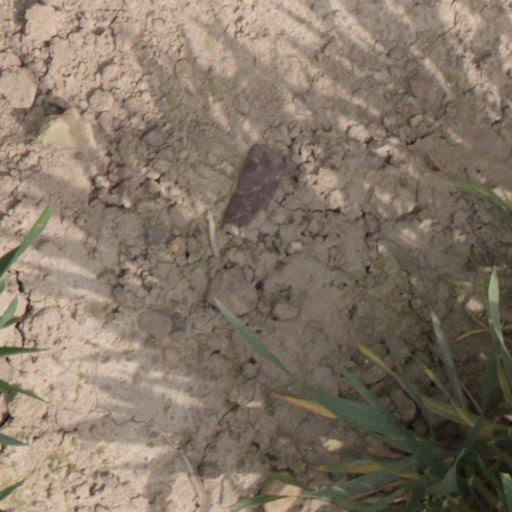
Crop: wheat